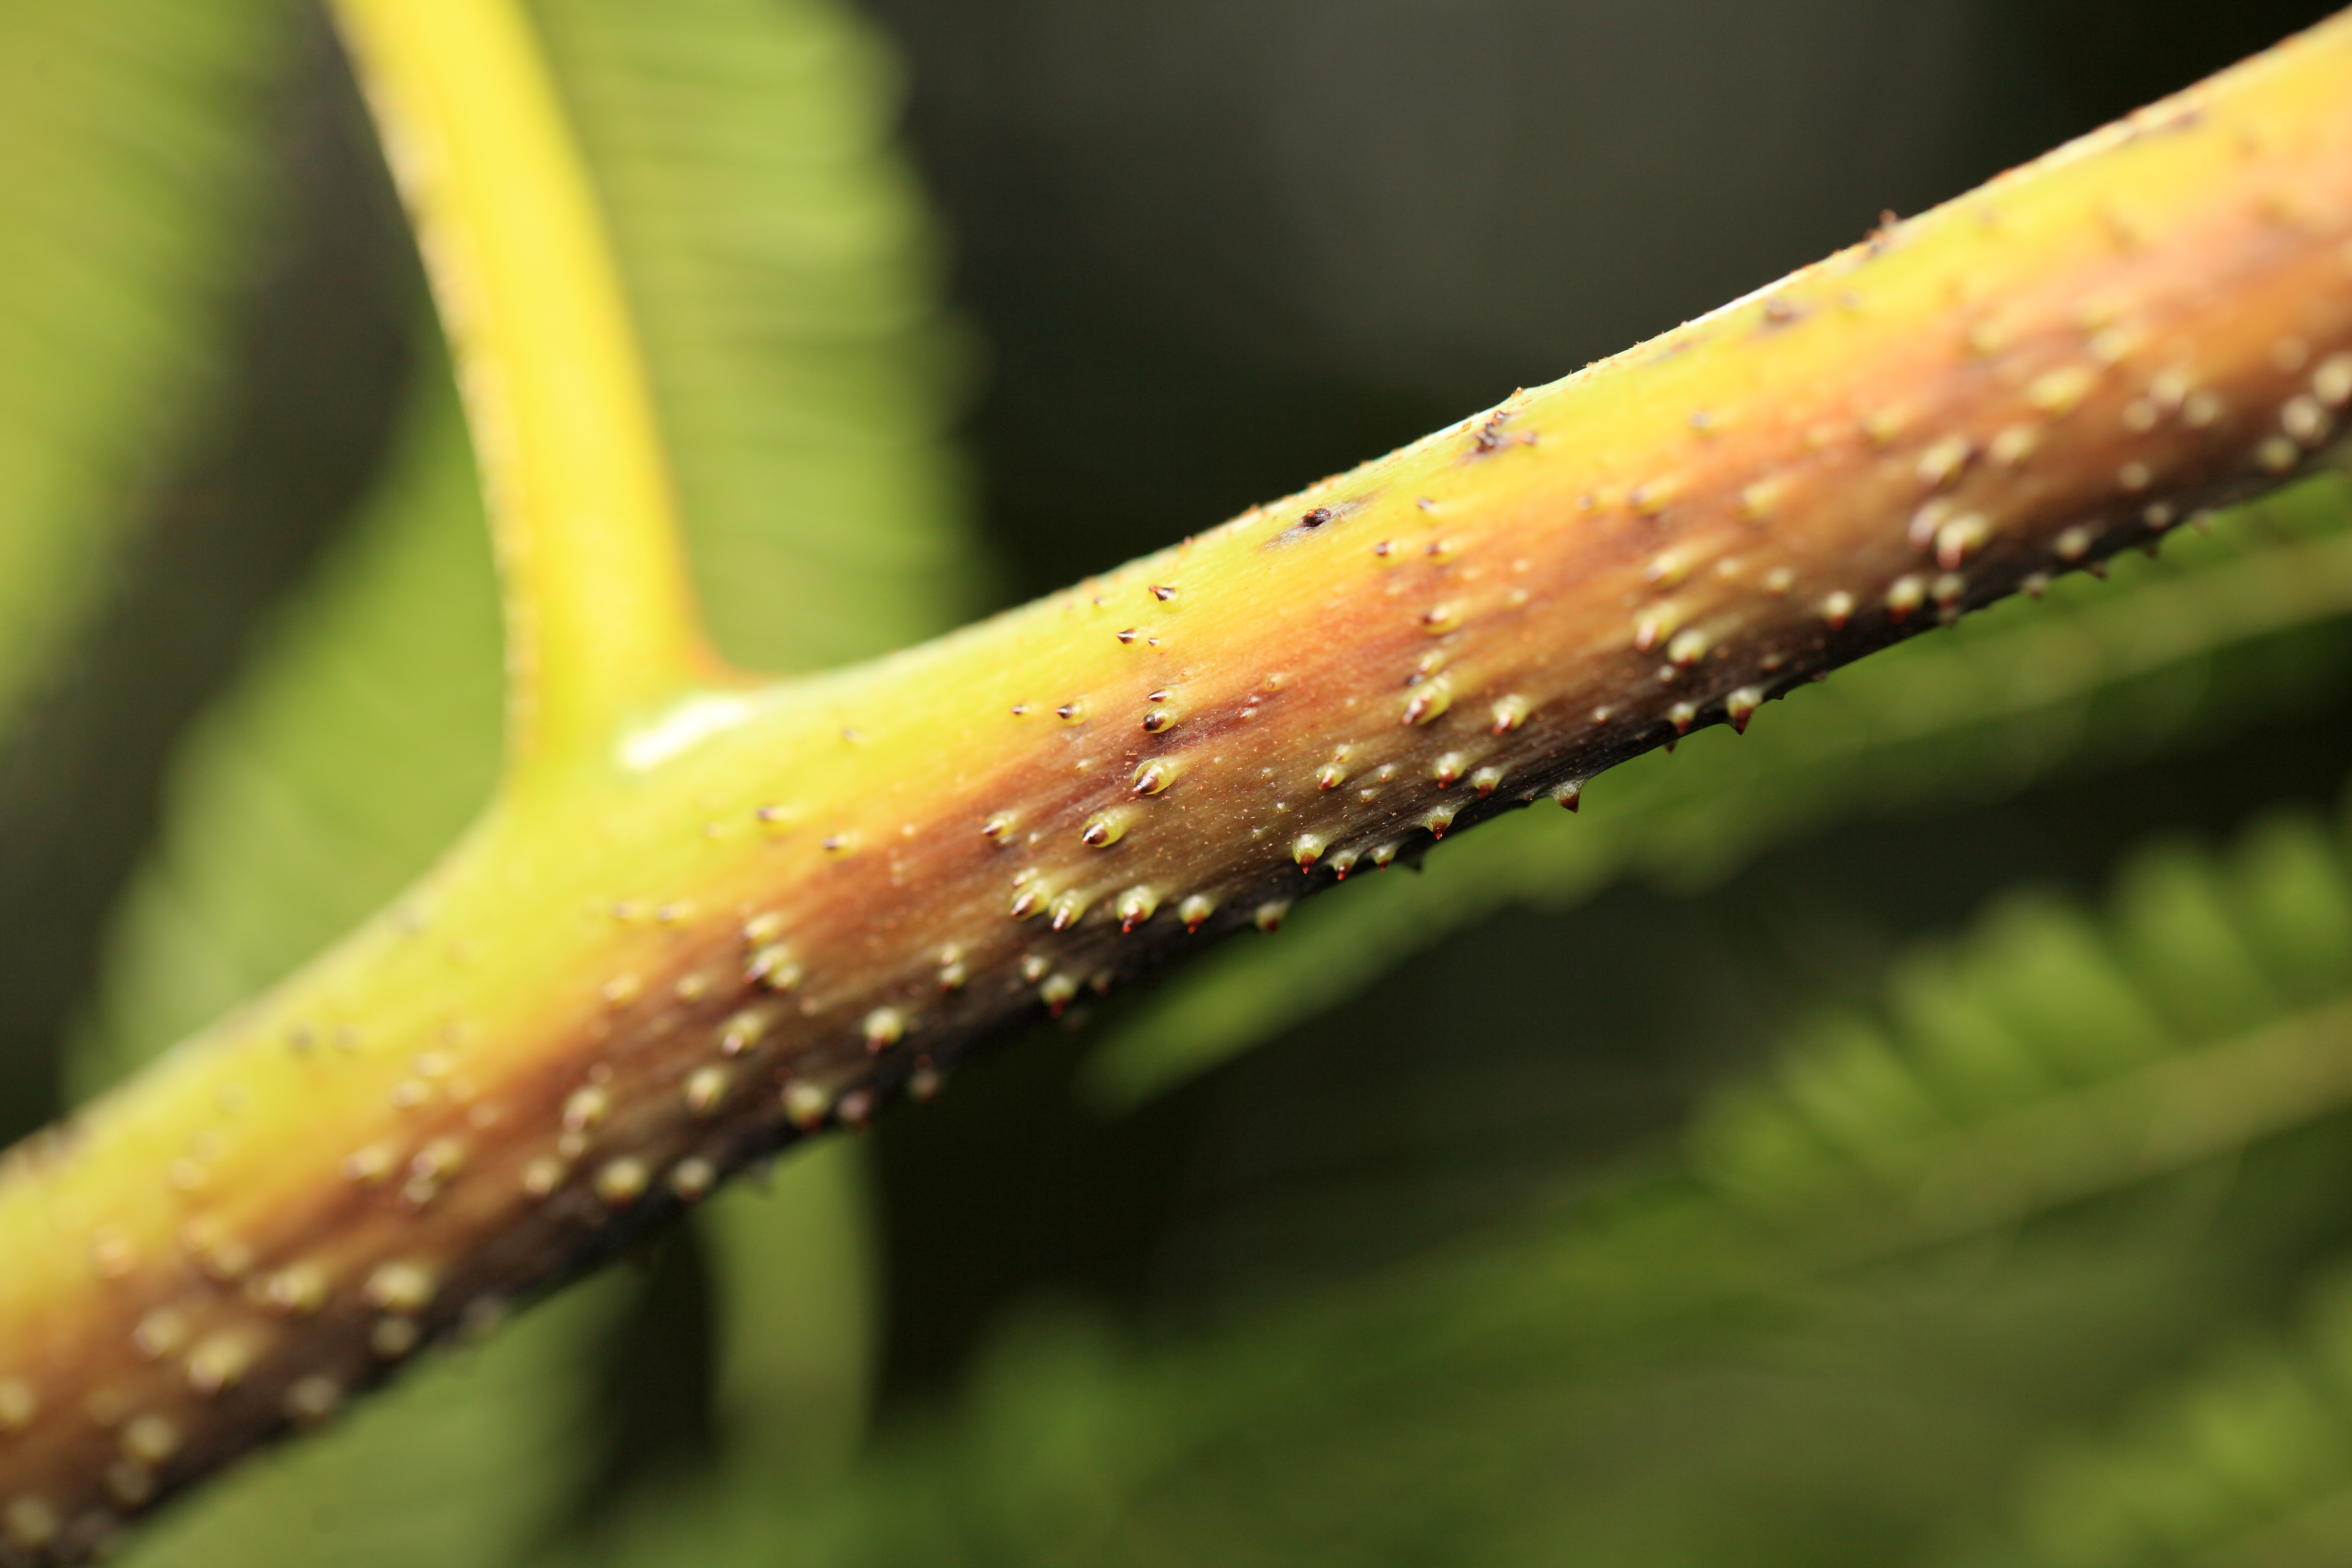
nature, grass, branch, blossom, plant, photography, leaf, flower, thorn, green, high, park, botany, yellow, flora, fauna, invertebrate, caterpillar, close up, tokyo, 5d, hires, markii, hi, res, resolution, yumenoshima, koutouku, macro photography, plant stem, thorns spines and prickles